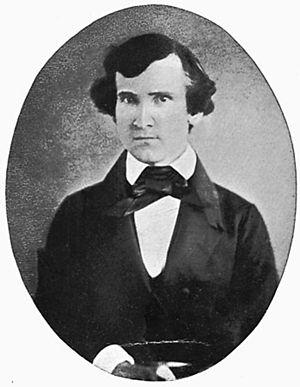
John Kirk Townsend est un ornithologue et un naturaliste américain, né le 10 août 1809 à Philadelphie et mort le 6 février 1851 à Washington D.C..